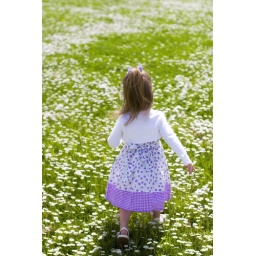
Isabelle had a lot of fun running in this field and picking daisies